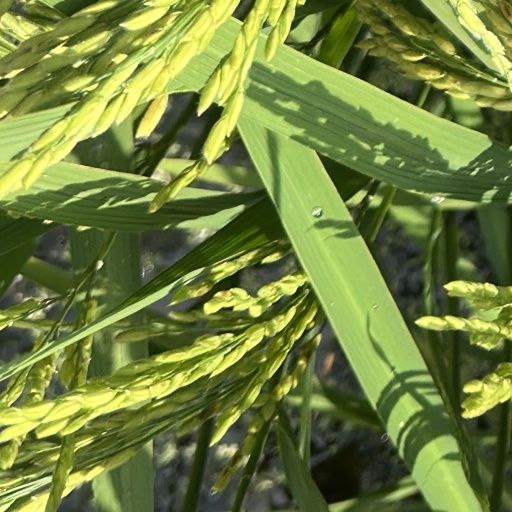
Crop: rice